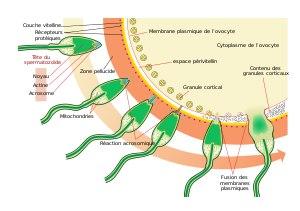
La fécondation, pour les êtres humains, est le stade de la reproduction sexuée consistant en une fusion des gamètes mâle et femelle en une cellule unique nommée zygote.